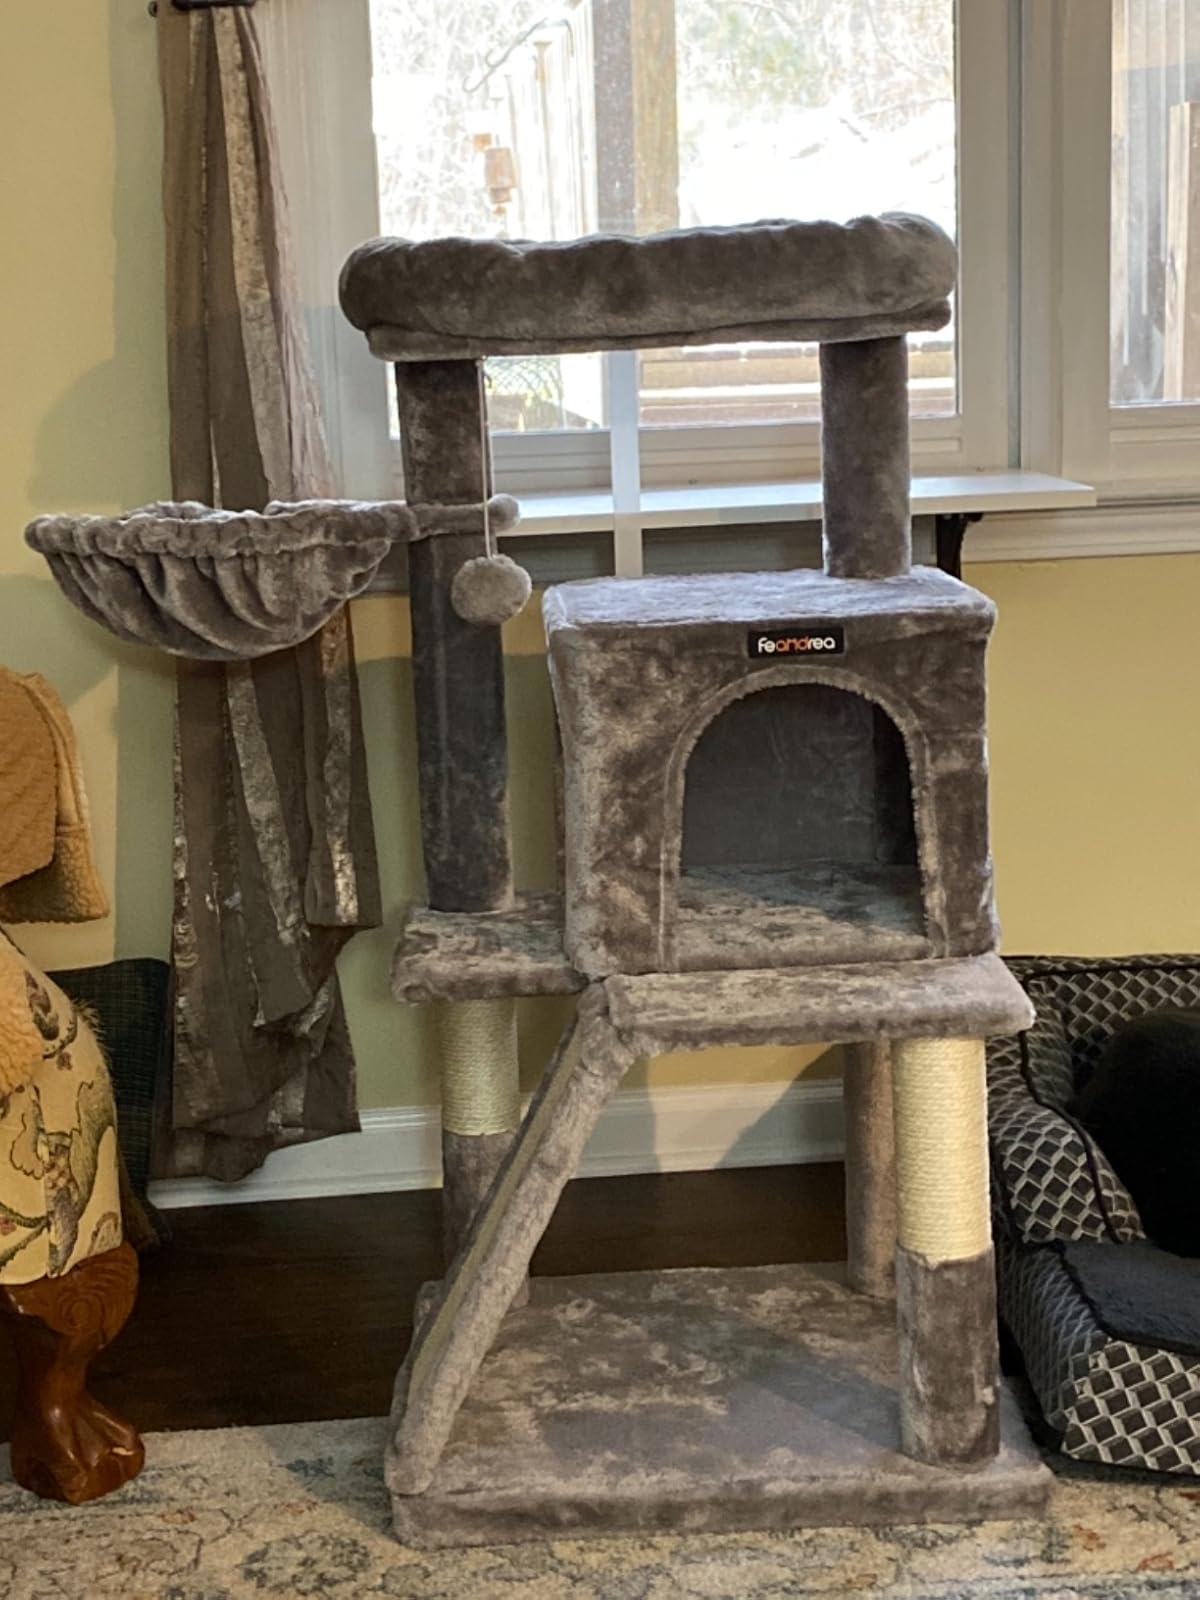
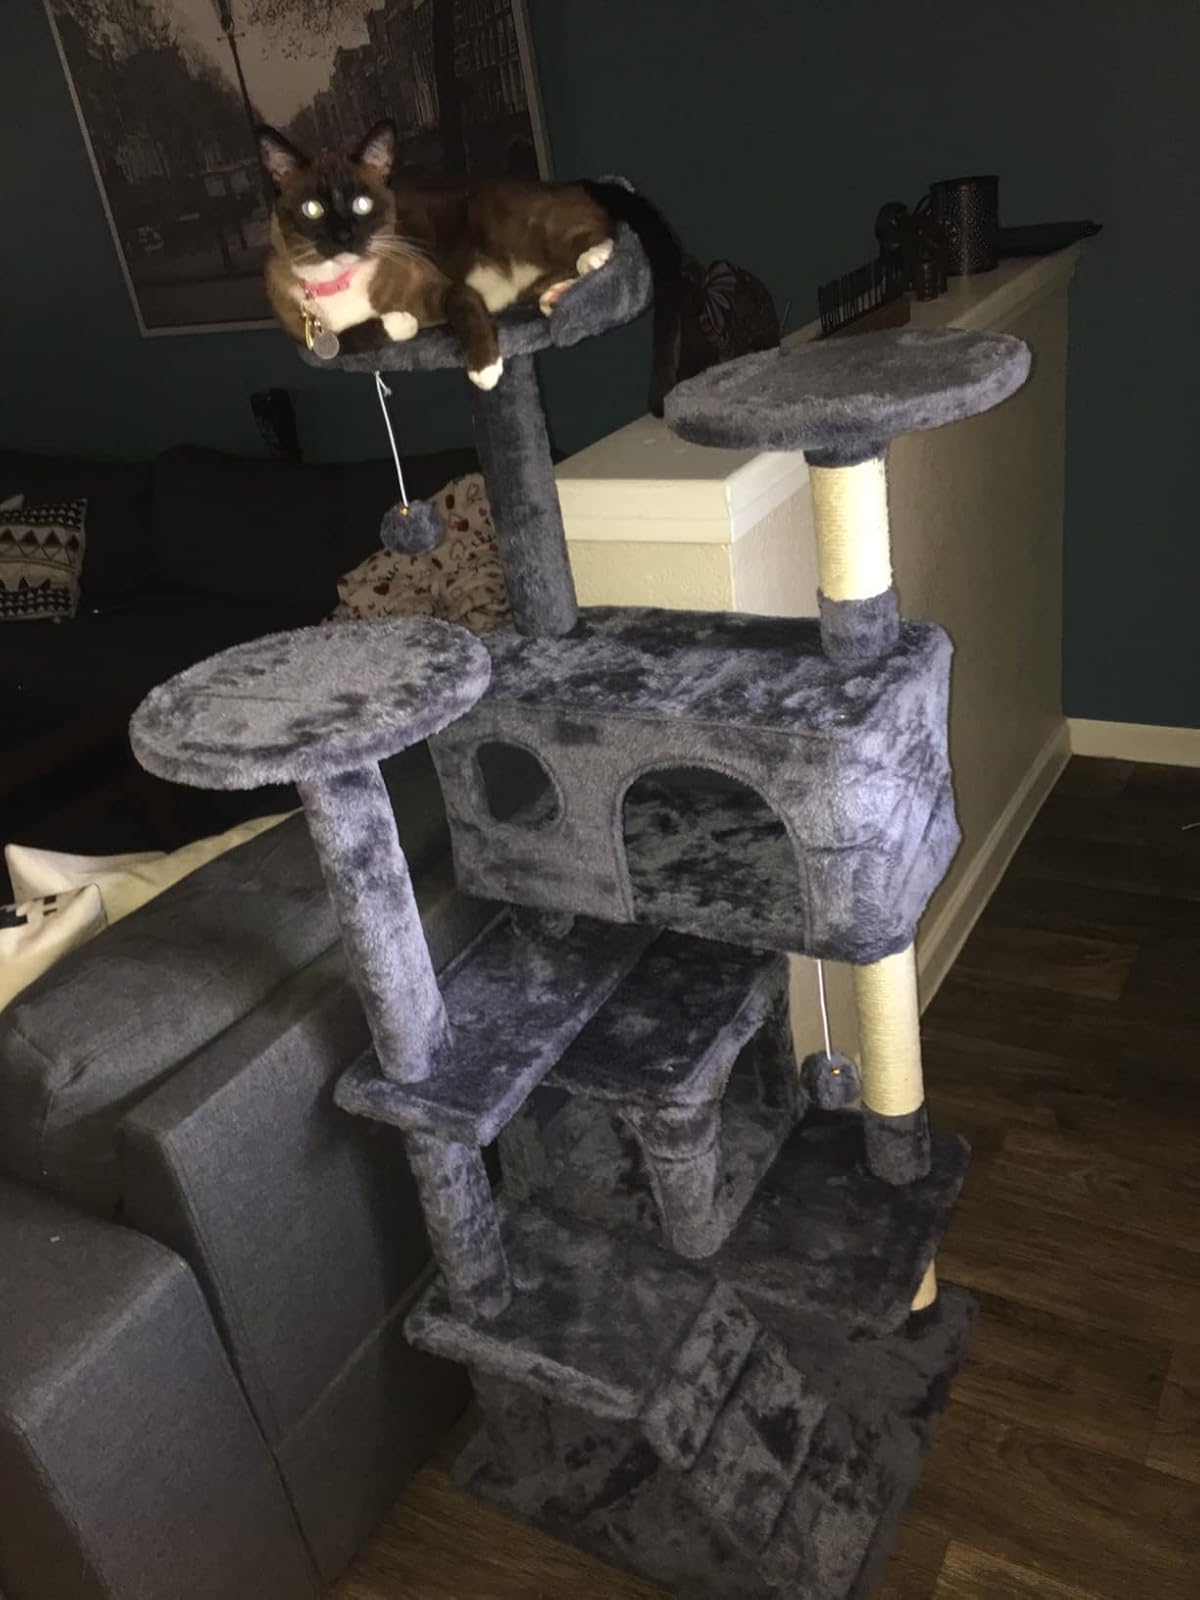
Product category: items_cat tree
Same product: no